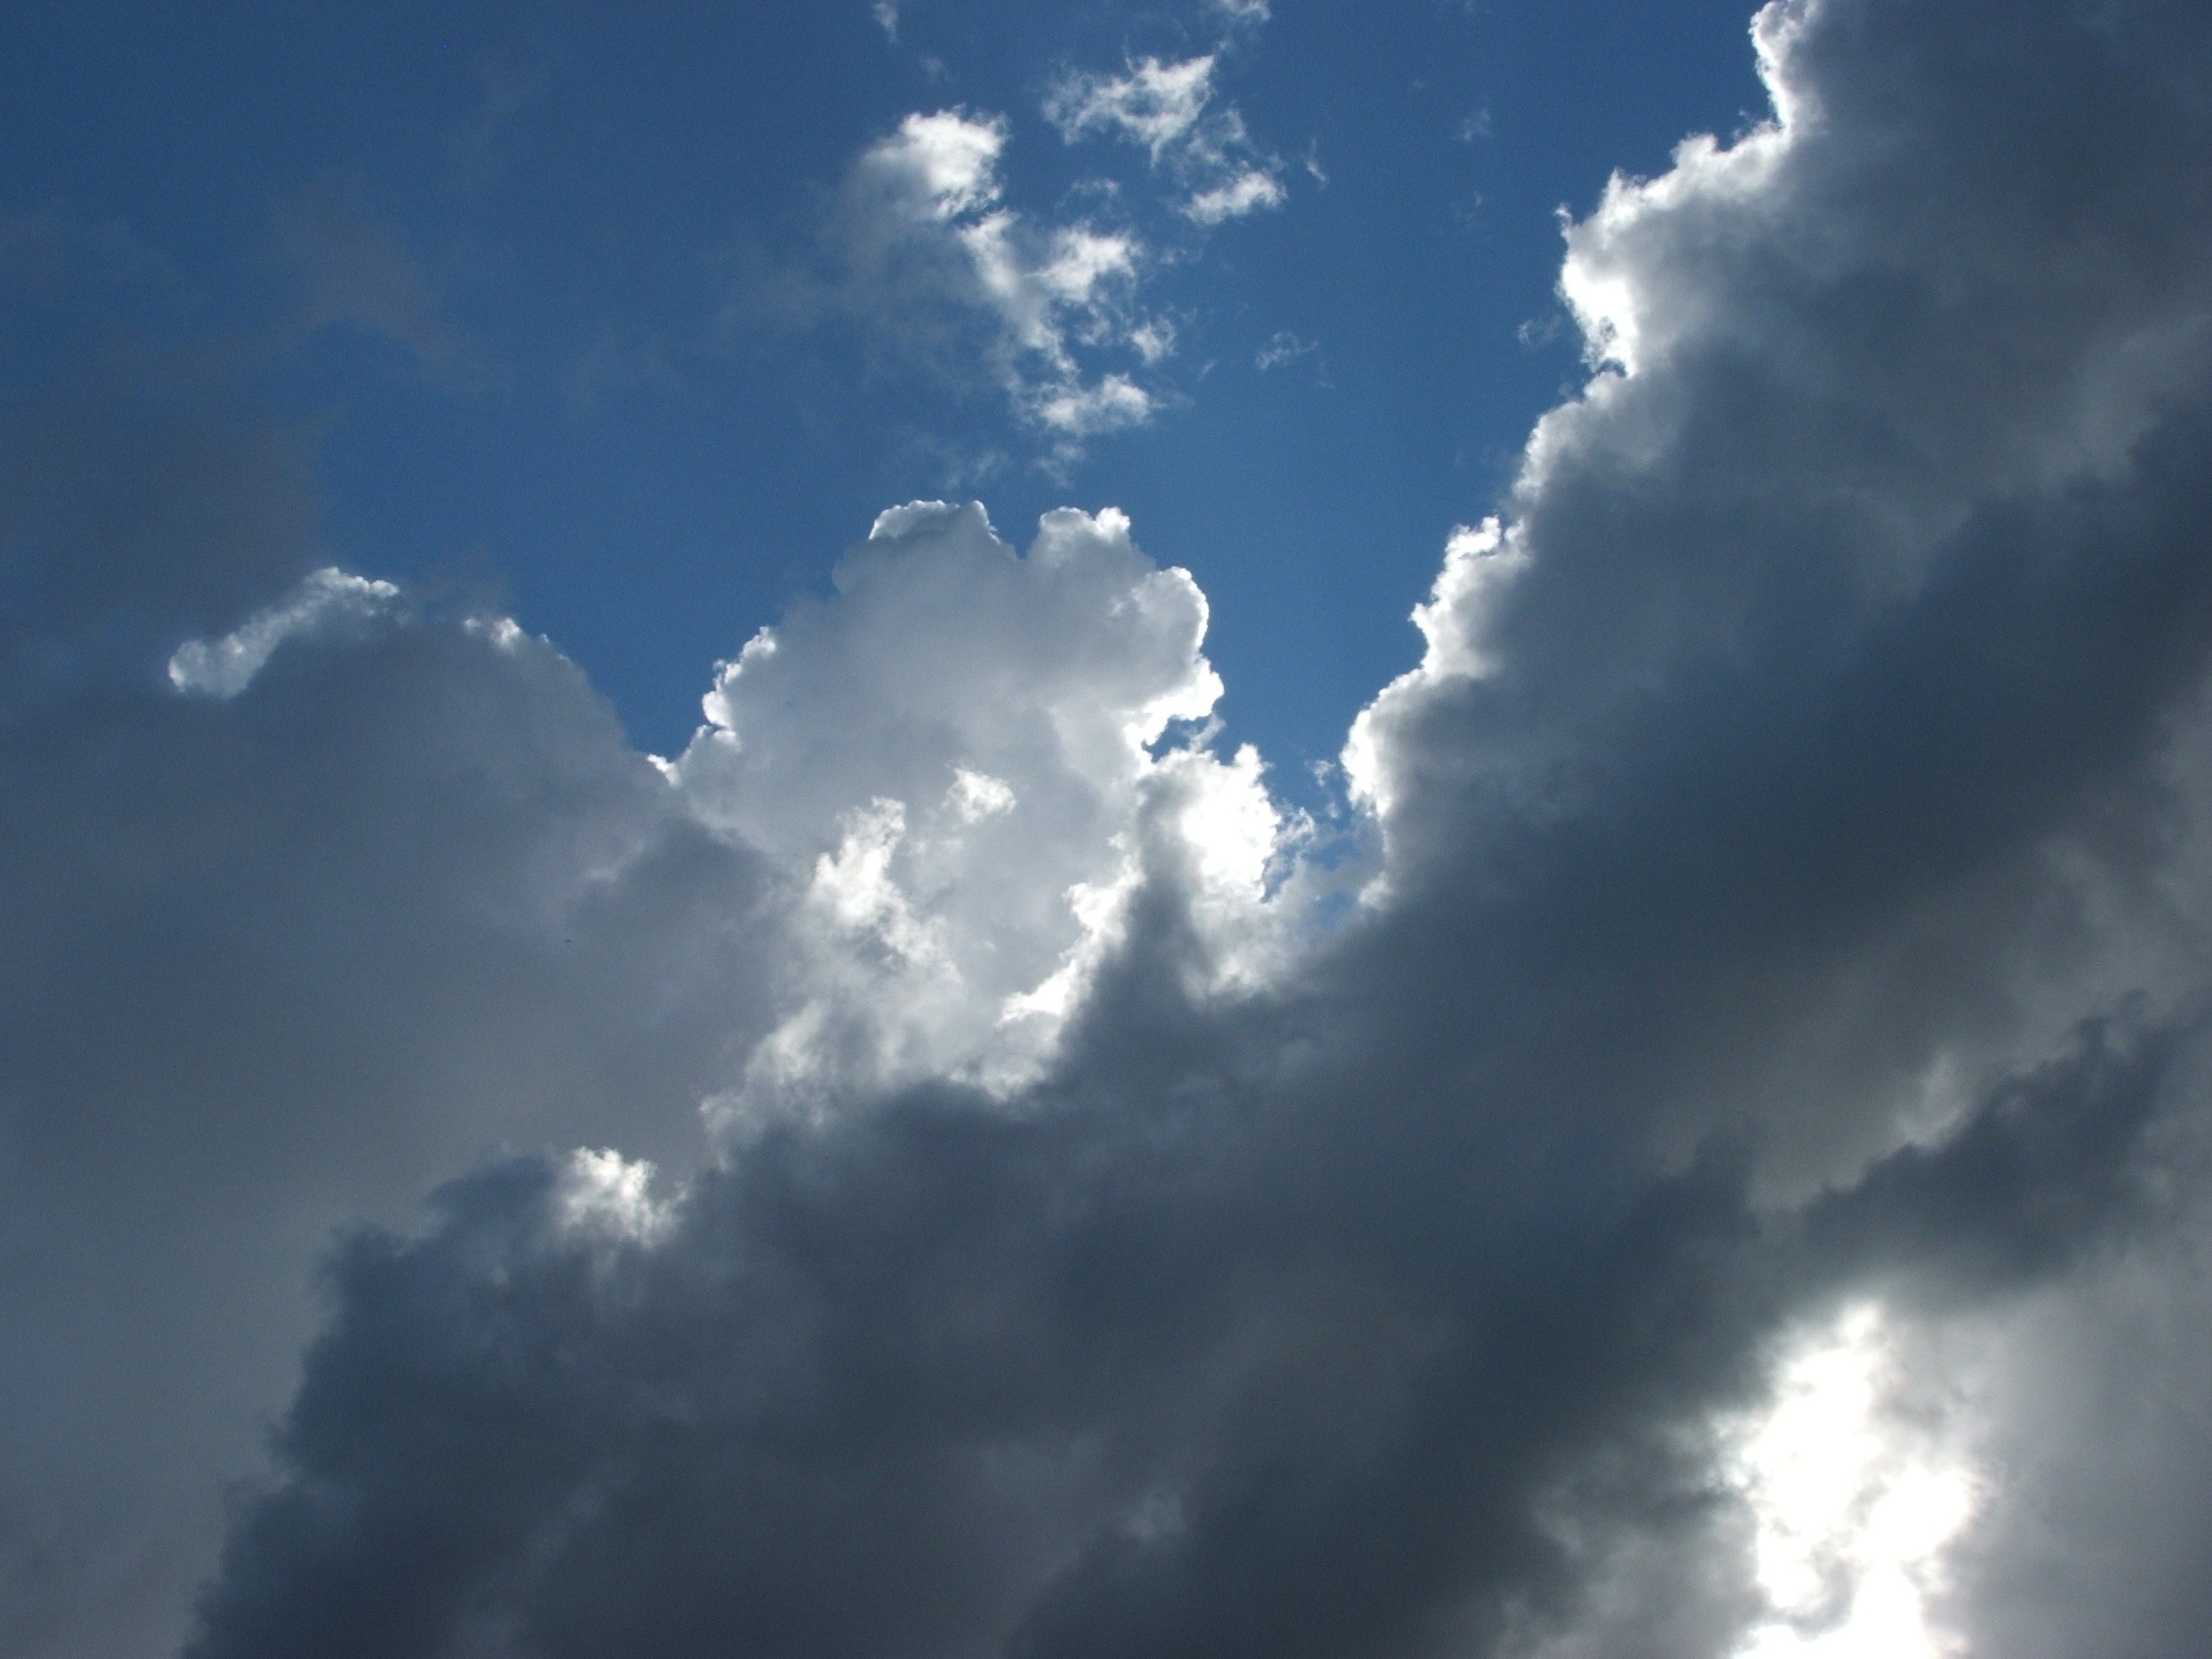
cloud, sky, countryside, sunlight, atmosphere, dusk, daytime, scenic, cumulus, outside, skies, clouds, landscapes, sunrays, evening sky, meteorological phenomenon, atmosphere of earth